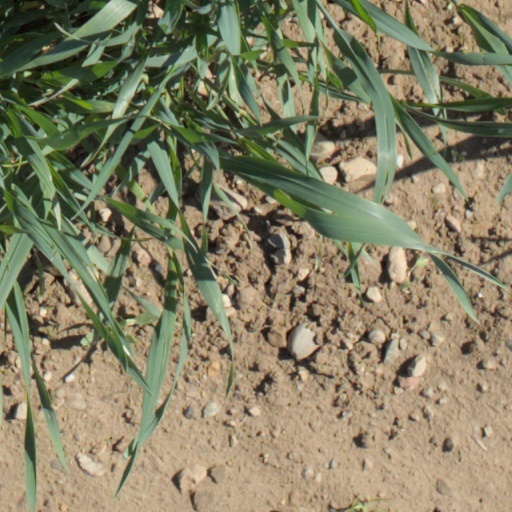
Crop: wheat